Answer in natural language. How many Dressers are visible in the scene? Choose between the following options: 2, 4, 1, 3 or 0
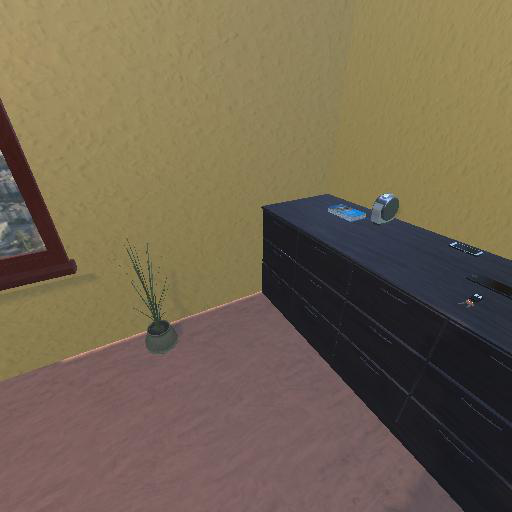
<answer>1</answer>